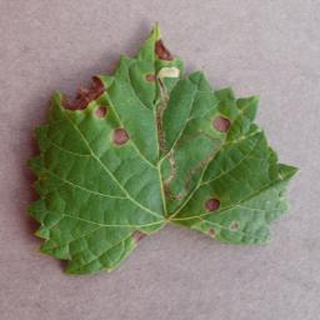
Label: grape_black_rot